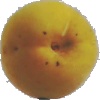
Label: Peach 2